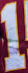
Number: 1